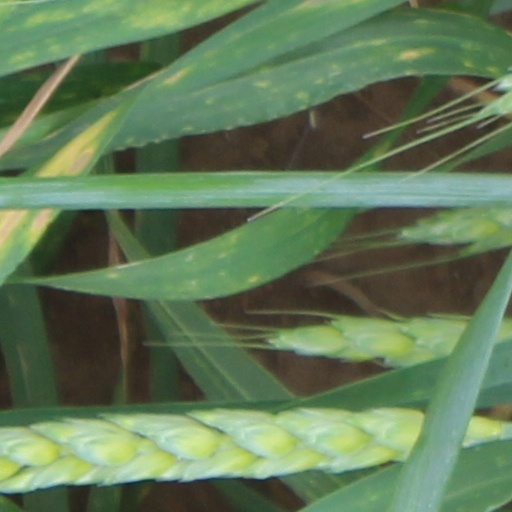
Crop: wheat